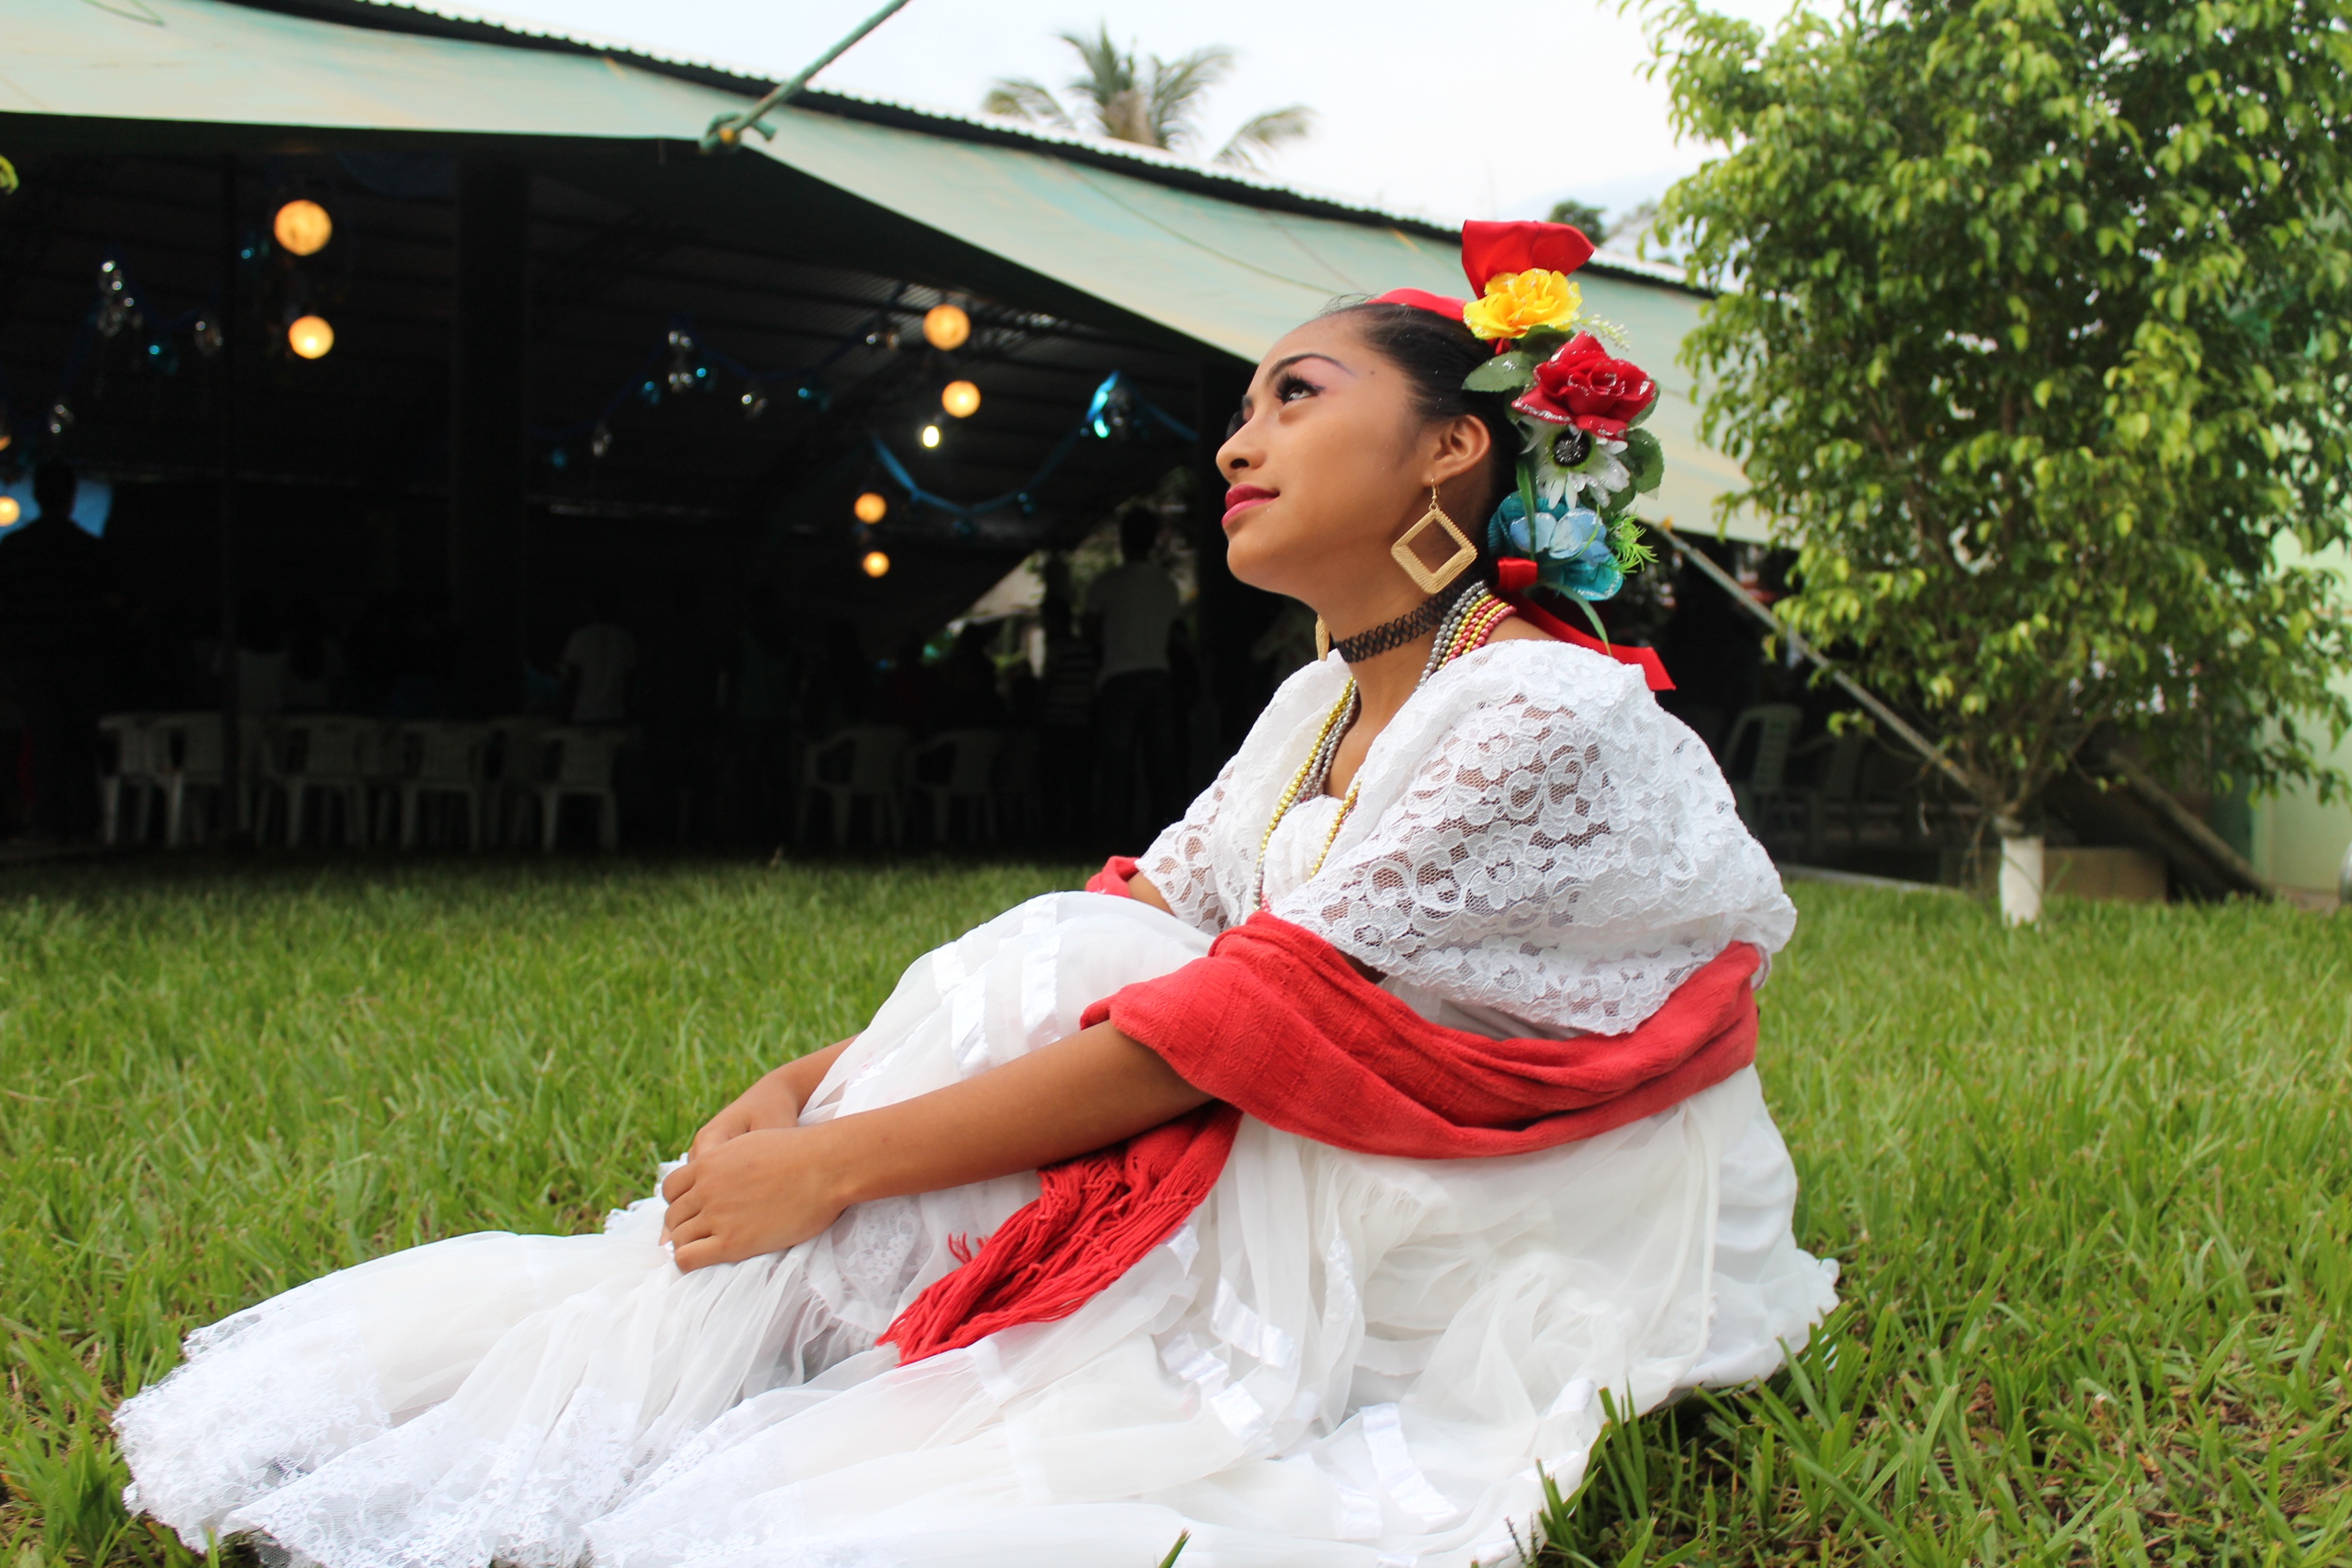
woman, flower, child, clothing, lady, bride, dress, crafts, women, mexico, culture, pretty, tradition, costume, indian, gown, indigenous, traditional clothes, oaxaca